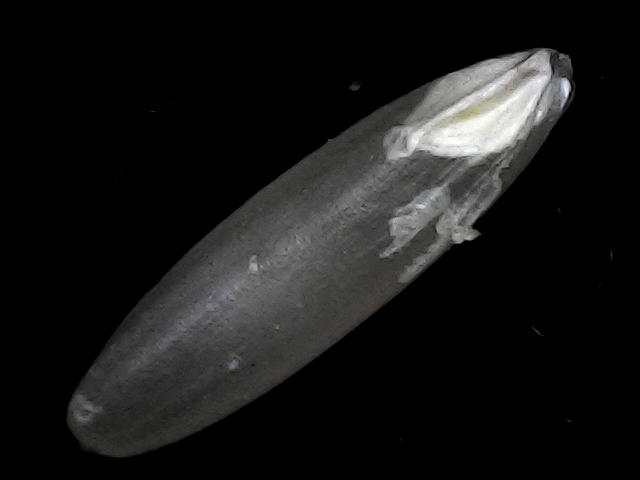
Rice variety: BRRI102